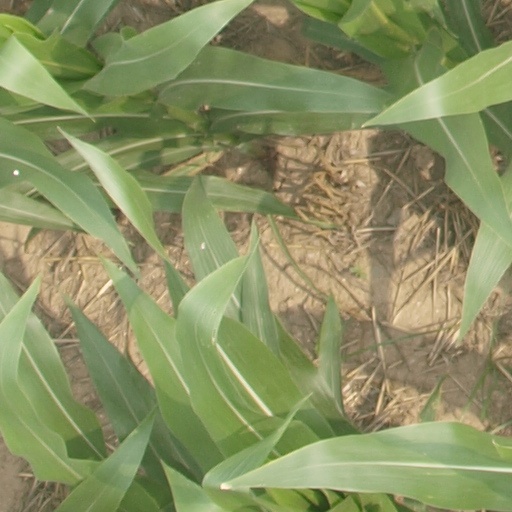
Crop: maize; corn